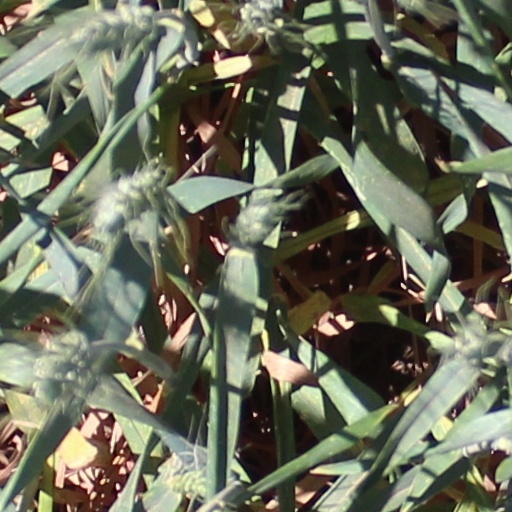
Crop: wheat